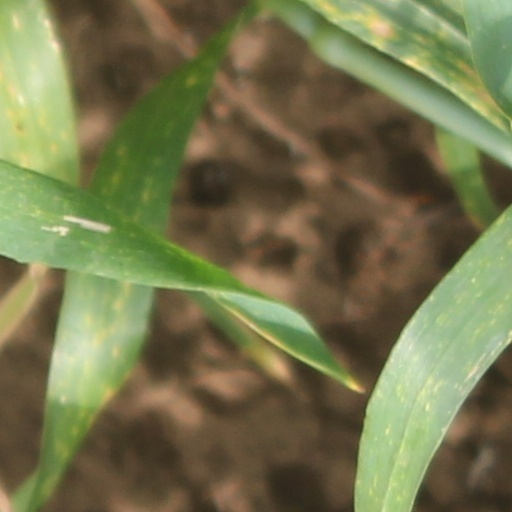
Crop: wheat